Quid pro quo

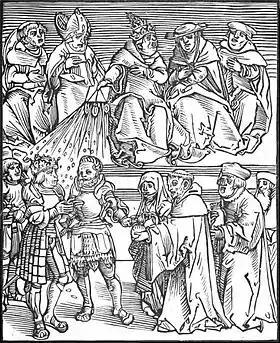
"Antichristus", a woodcut by Lucas Cranach the Elder of the pope using the temporal power to grant authority to a ruler contributing generously to the Catholic Church

Quid pro quo (Latin: "something for something") is a Latin phrase used in English to mean an exchange of goods or services, in which one transfer is contingent upon the other; "a favor for a favor". Phrases with similar meanings include: "give and take", "tit for tat", "you scratch my back, and I'll scratch yours", "this for that," and "one hand washes the other". Other languages use other phrases for the same purpose.